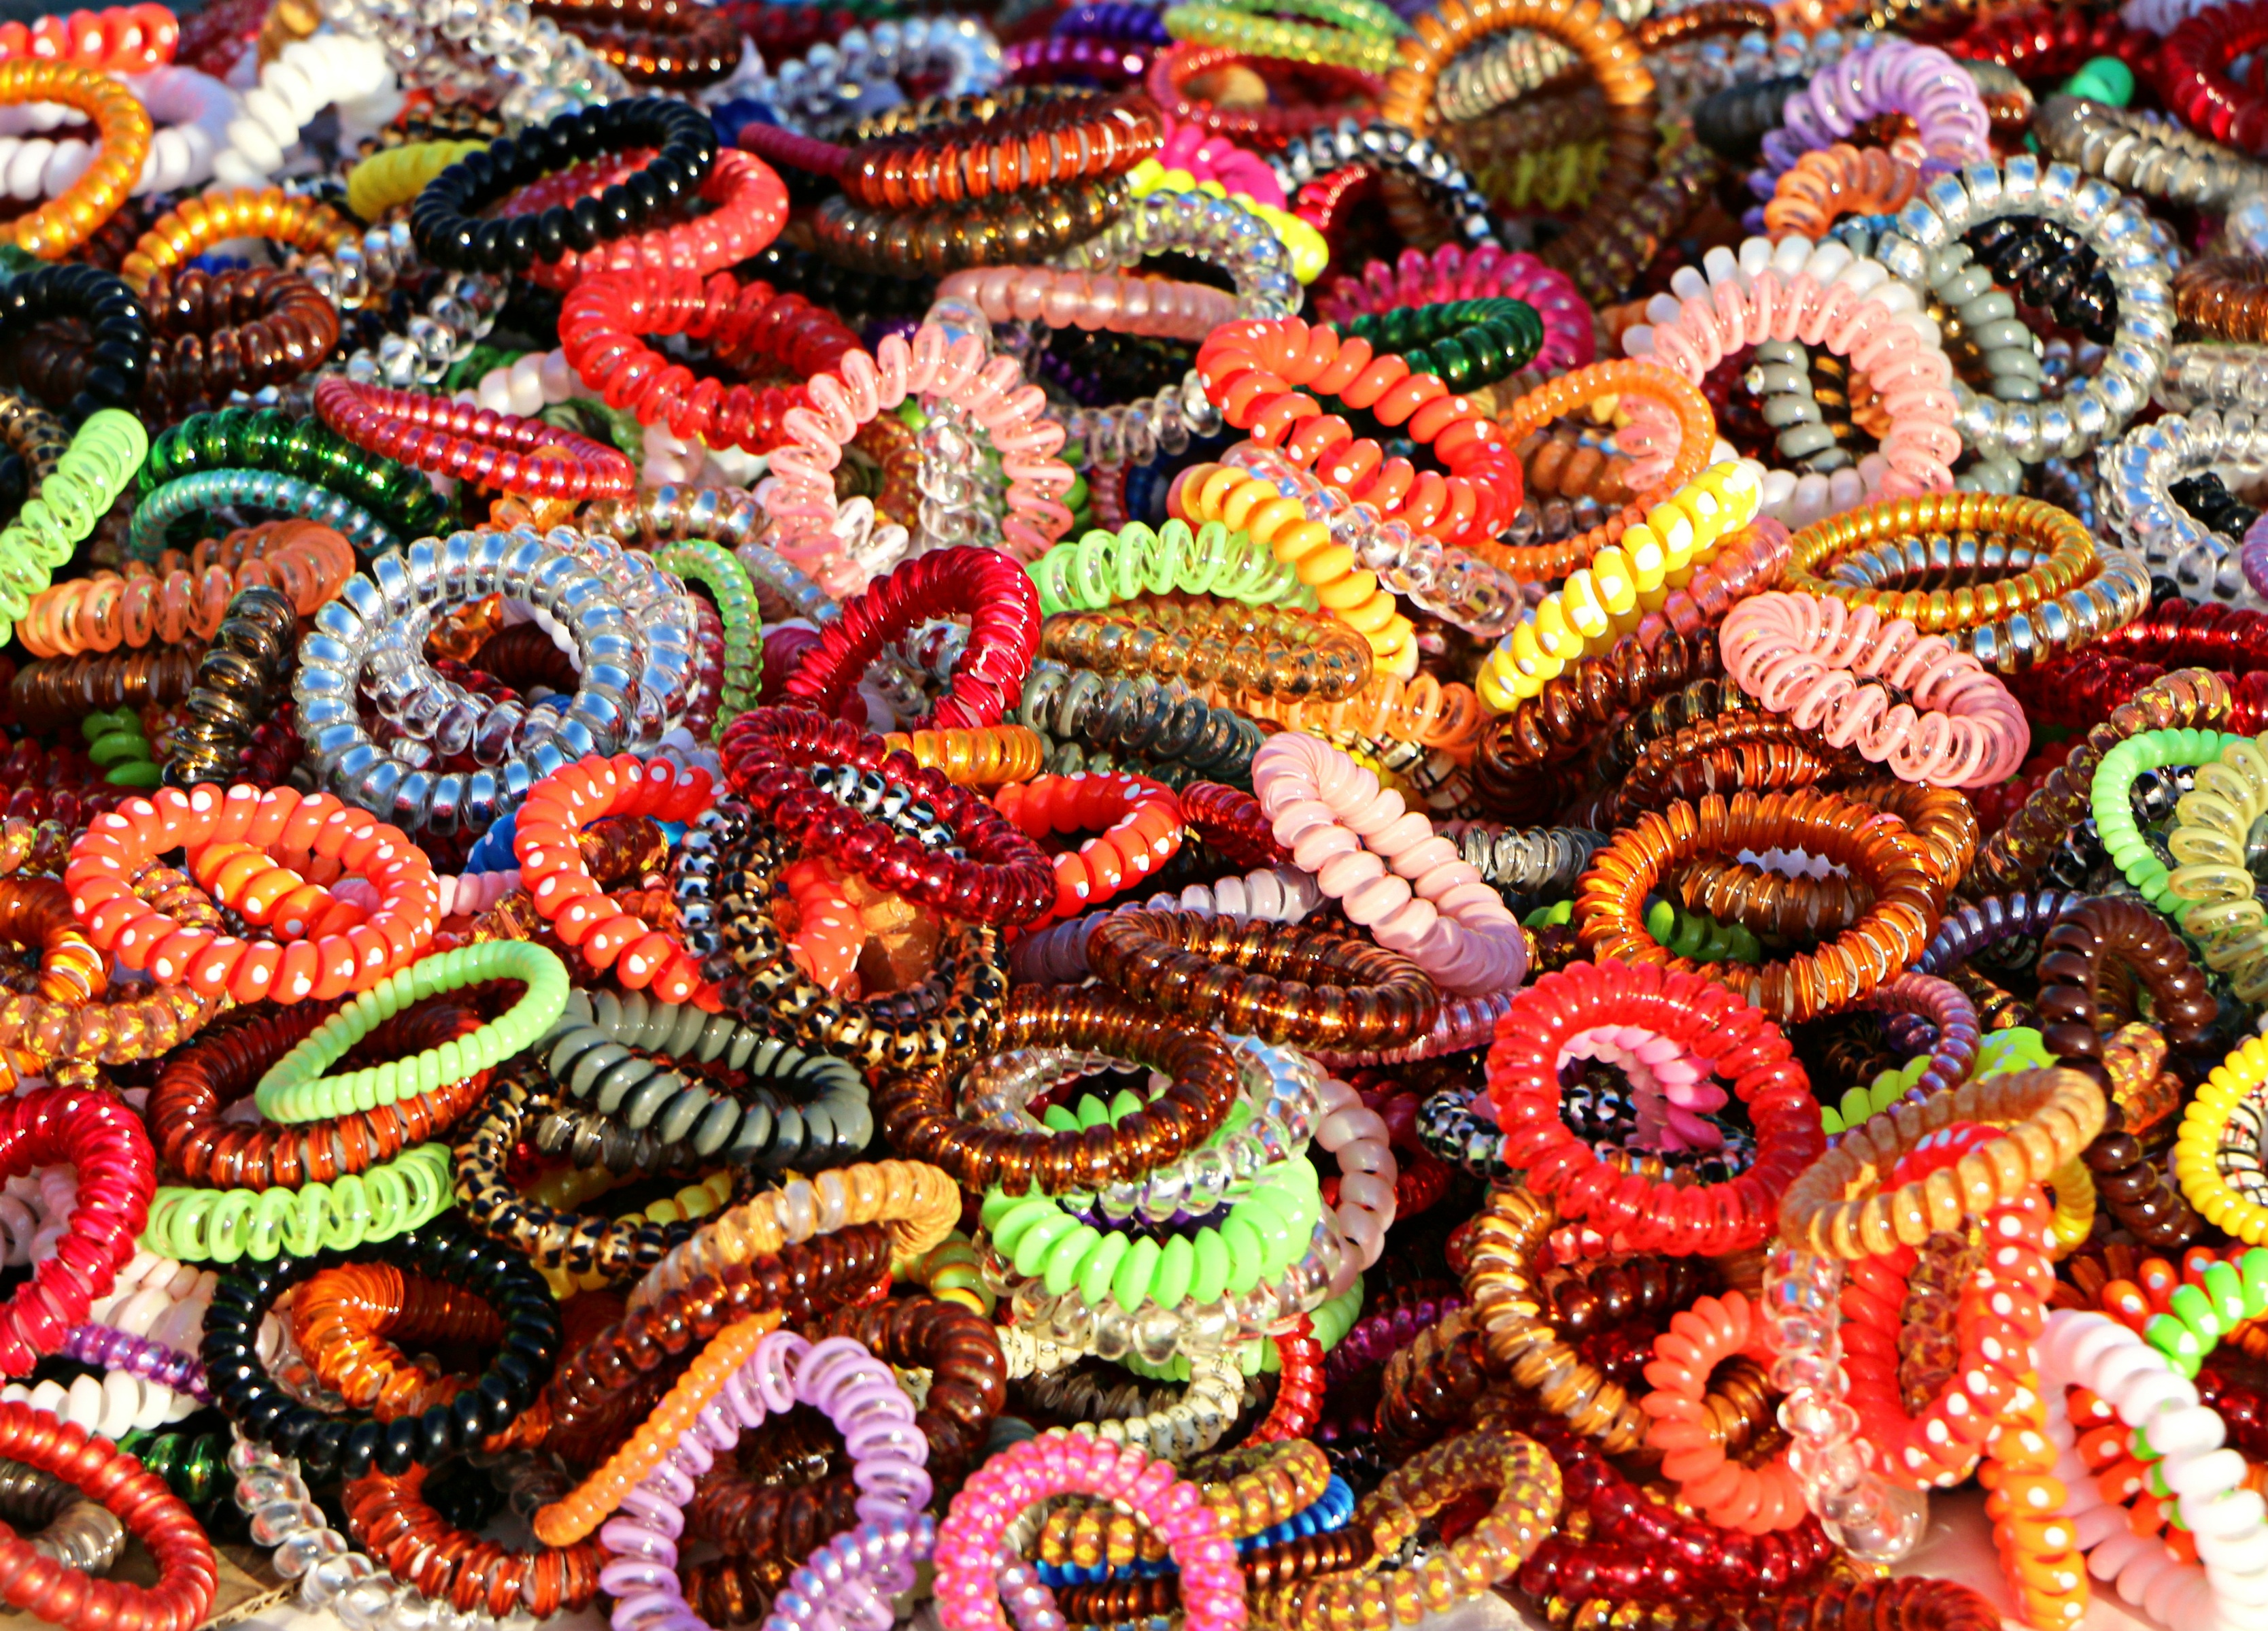
pattern, food, color, holiday, hairstyle, coral, invertebrate, ornament, art, bright, a lot, children s, a bunch of, barrettes, colored background, quantity, marine invertebrates